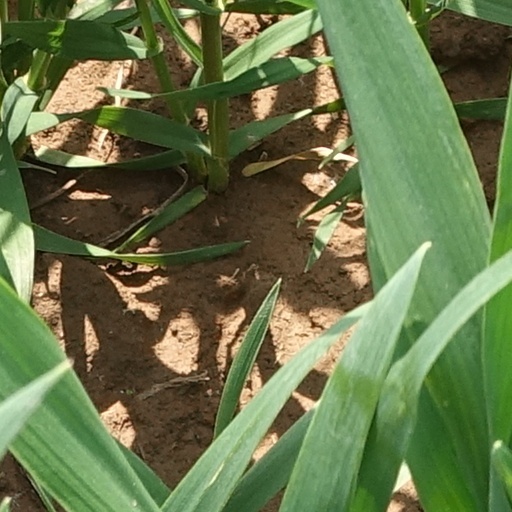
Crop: wheat